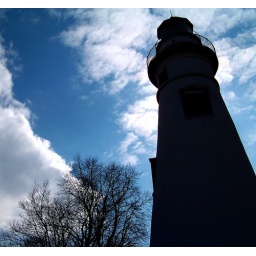
The Marblehead Light against the sunlit blue sky over Marblehead, OH.